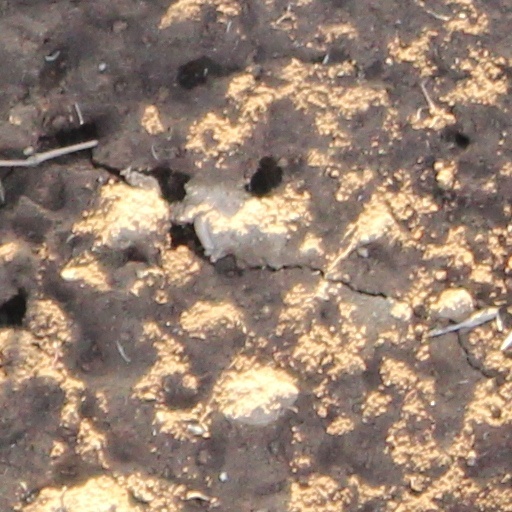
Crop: wheat